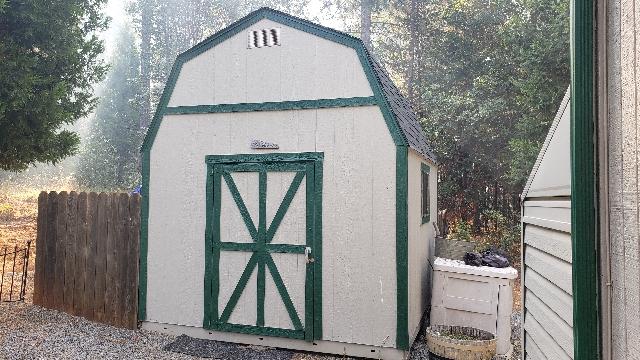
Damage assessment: no_damage